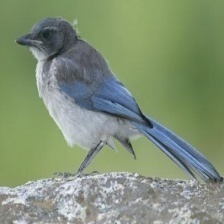
Species: CHARA DE COLLAR
Scientific name: CYANOLYCA ARMILLATA